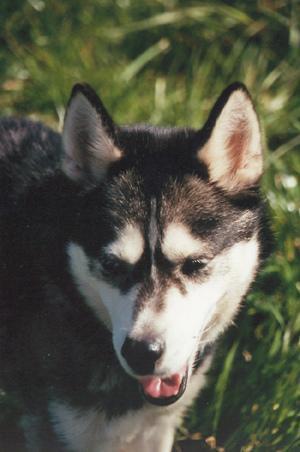
Eskimo_dog